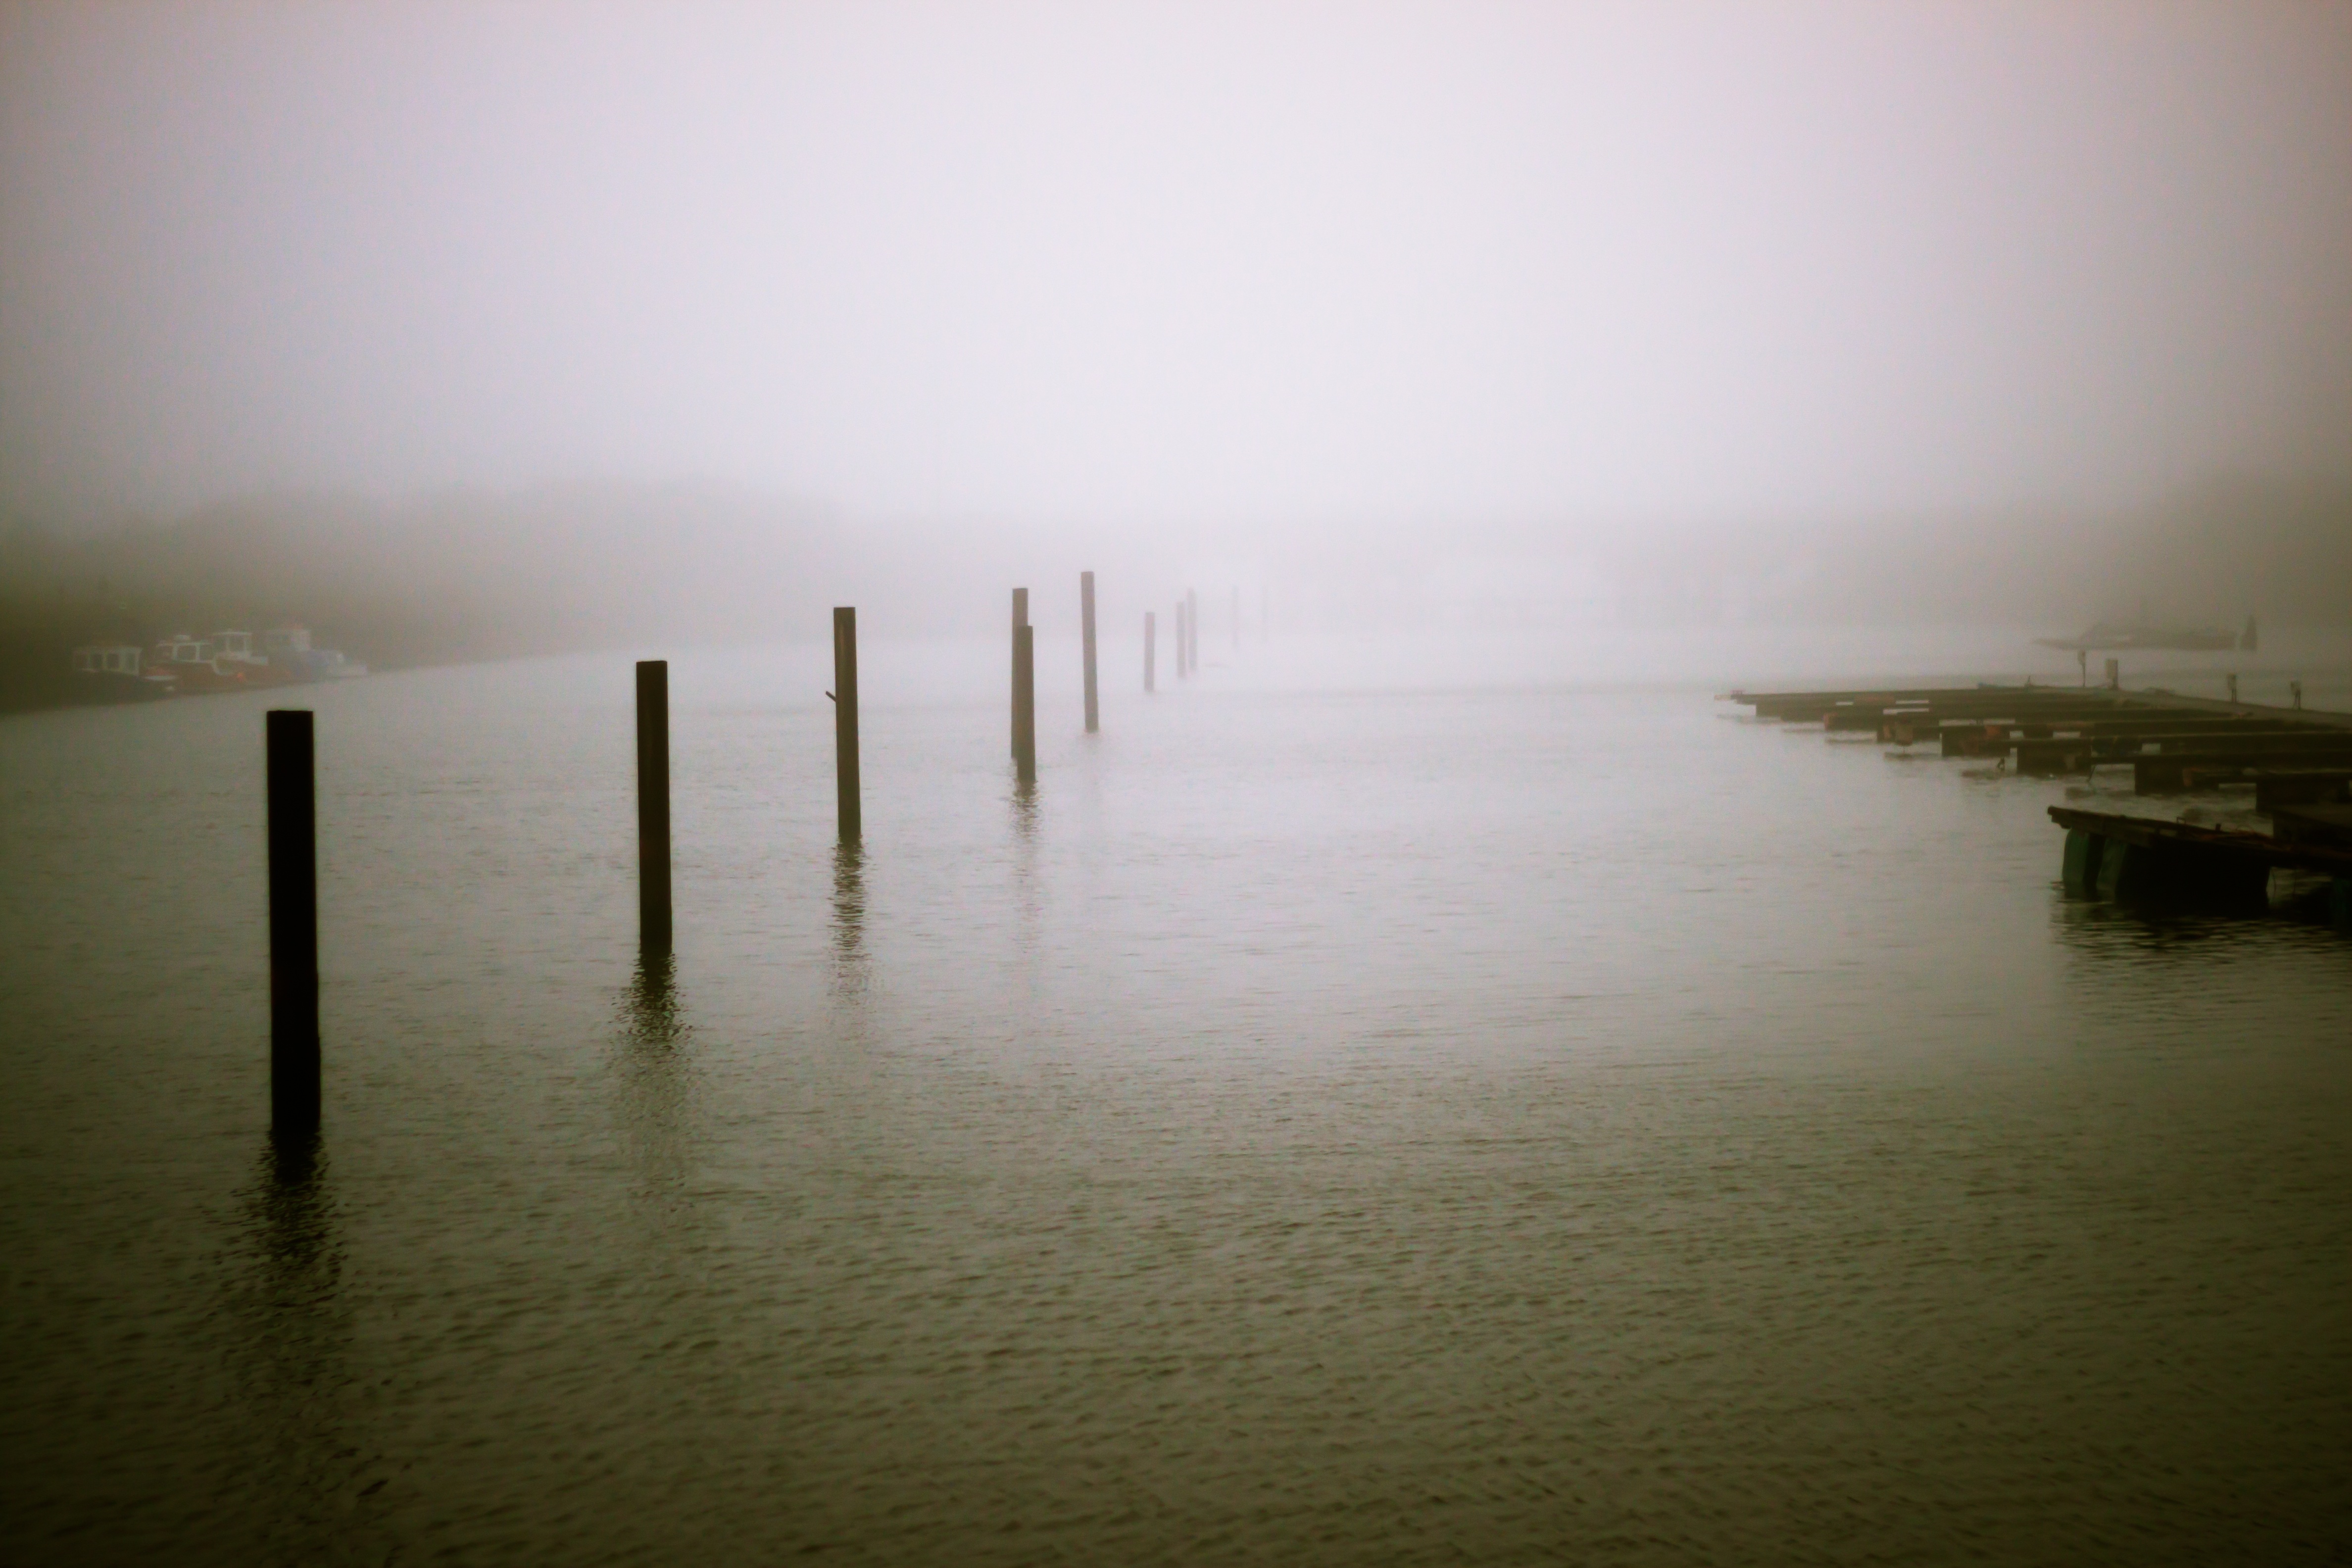
sea, water, horizon, fog, sunrise, mist, sunlight, cloudy, morning, wave, dawn, atmosphere, river, dusk, evening, reflection, scenic, color, weather, haze, season, cloudy sky, atmospheric phenomenon